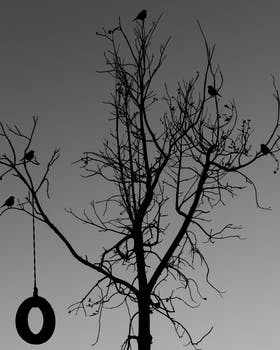
Label: No Watermark